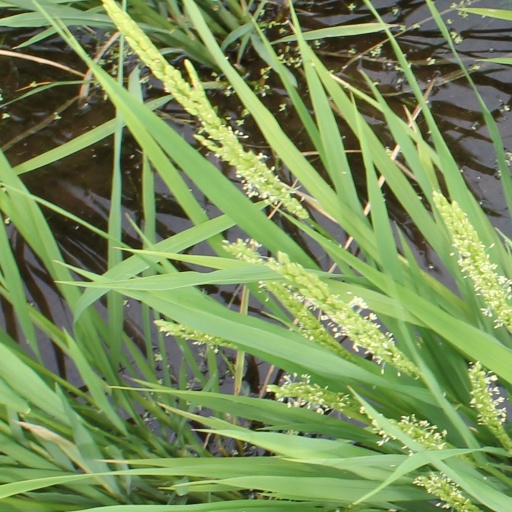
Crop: rice